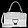
Label: Bag